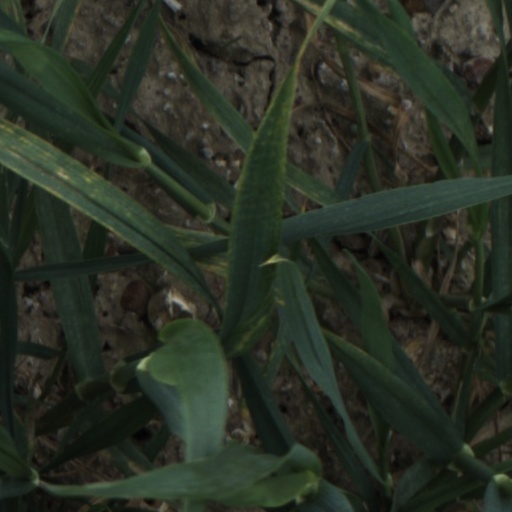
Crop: wheat